Marriage coin charm

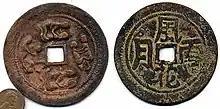
A Fenghua Xueyue (風花雪月) sex education cash coin

Some marriage coin charms illustrate how the newlywed couple should perform on their wedding night to meet their responsibilities and obligations to produce children. In the case of these coins, "charm" in this context is a catchall term for coin-shaped items which were not official (or counterfeit) money. However, these numismatic objects were necessarily considered "magical" or "lucky", as some of these Chinese numismatic charms can be used as "mnemonic coins".